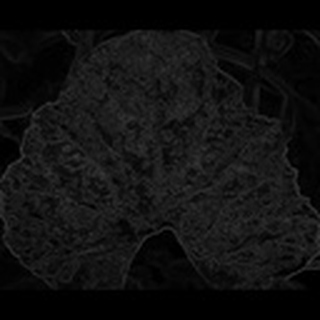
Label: cotton_powdery_mildew